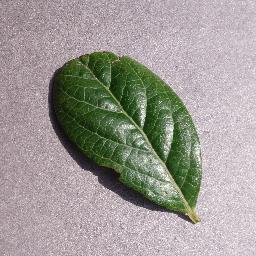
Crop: blueberry
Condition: healthy